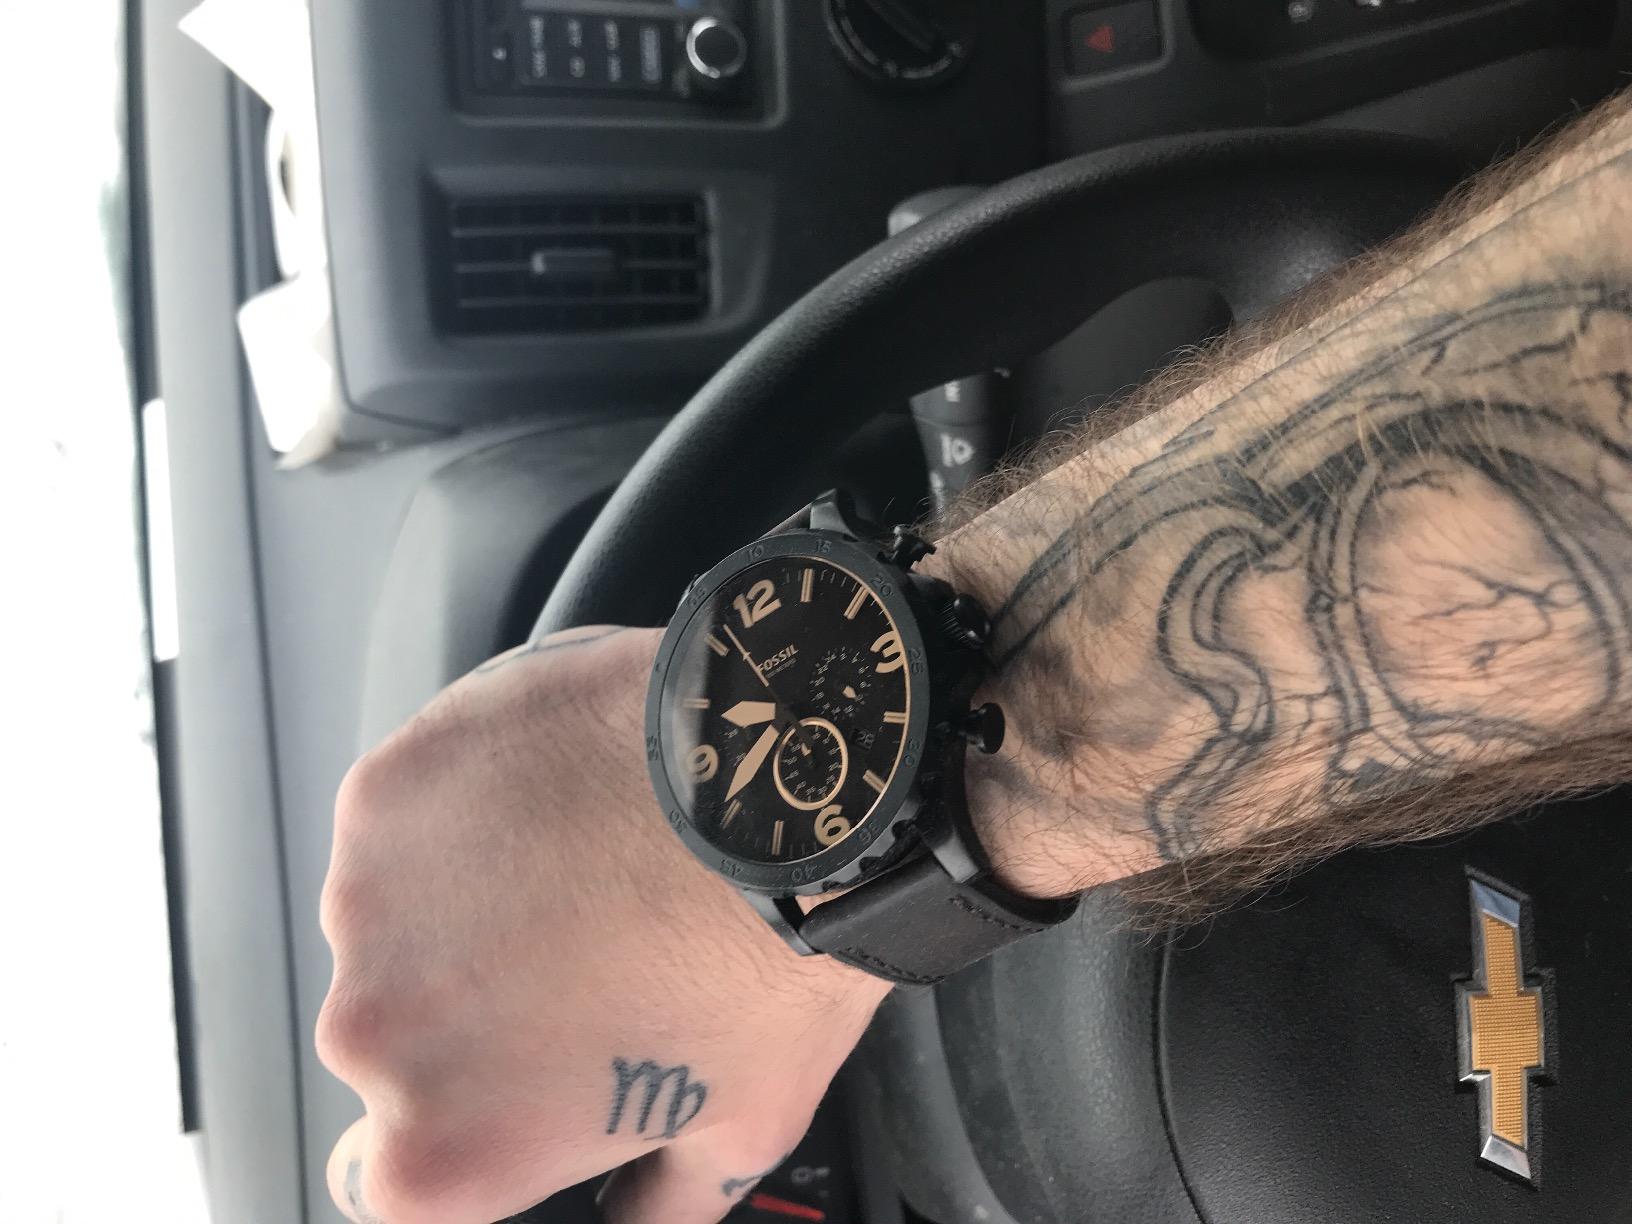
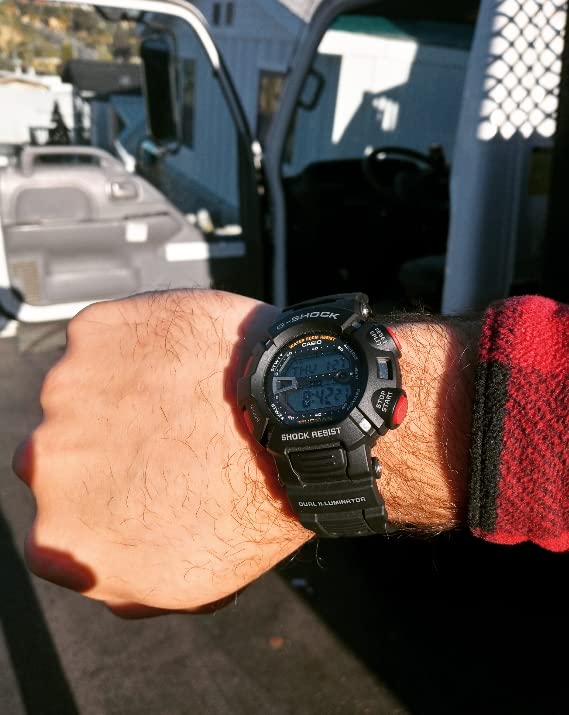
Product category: accessories_watch
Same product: no